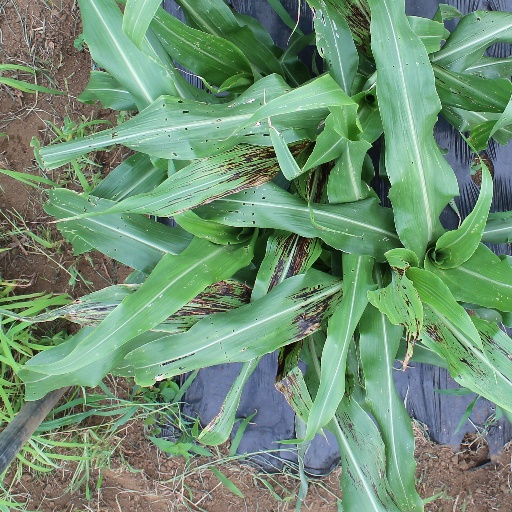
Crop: sorghum